Li E

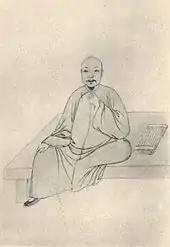
Portrait of Li E from "Portraits and Biographies of Qing Dynasty Scholars"

Li E (1692–1752), courtesy name Taihong (太鴻), "hao" Fanxie (樊榭), was a Qing dynasty Chinese poet, essayist, and scholar. Known for his erudition and his poems of the "pure and spare" style, Li is recognized as one of the leaders of the Zhejiang School of poetry.